Jean Leclant

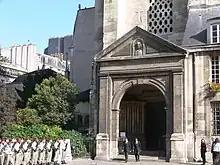
Funeral of Jean Leclant at the Abbey of Saint-Germain-des-Prés, 23 September 2011

Jean Leclant (8 August 1920 – 16 September 2011) was a French Egyptologist who was an Honorary Professor at the College of France, Permanent Secretary of the Academy of Inscriptions and Letters of the Institut de France, and Honorary Secretary of the International Association of Egyptologists.